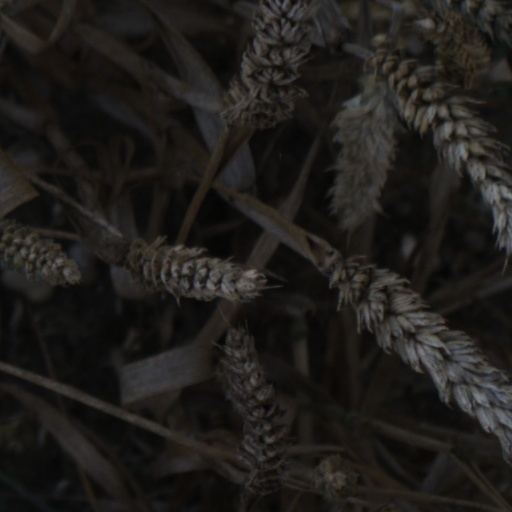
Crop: wheat